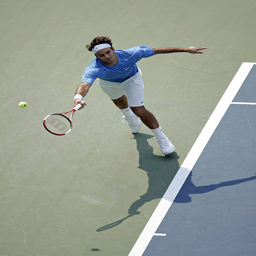
tennis player during a quarterfinal match against tennis player .